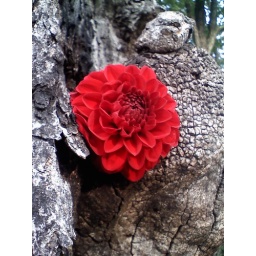
ed flower in a tree